John Henry Tihen

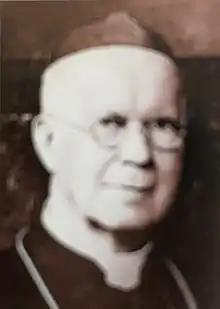

John Henry Tihen (July 14, 1861 – January 14, 1940) was an American prelate of the Roman Catholic Church. He served as bishop of the Diocese of Lincoln in Nebraska (1911–1917) and as bishop of the Diocese of Denver in Colorado (1917–1931).